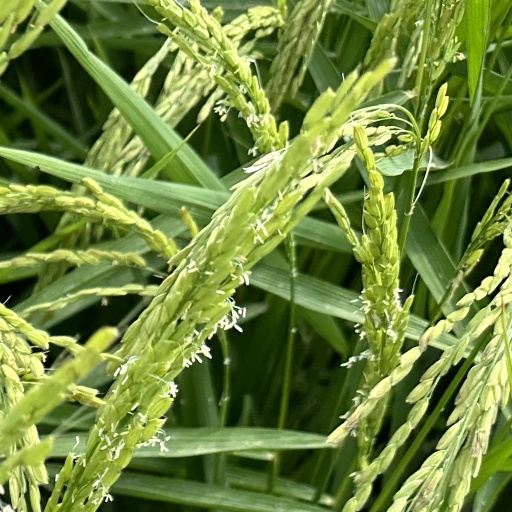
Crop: rice